New Bethel Cumberland Presbyterian Church

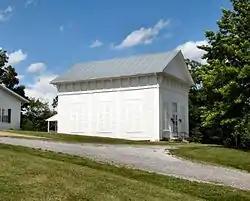

New Bethel Cumberland Presbyterian Church is a historic church building near Greeneville in rural Greene County, Tennessee, United States.